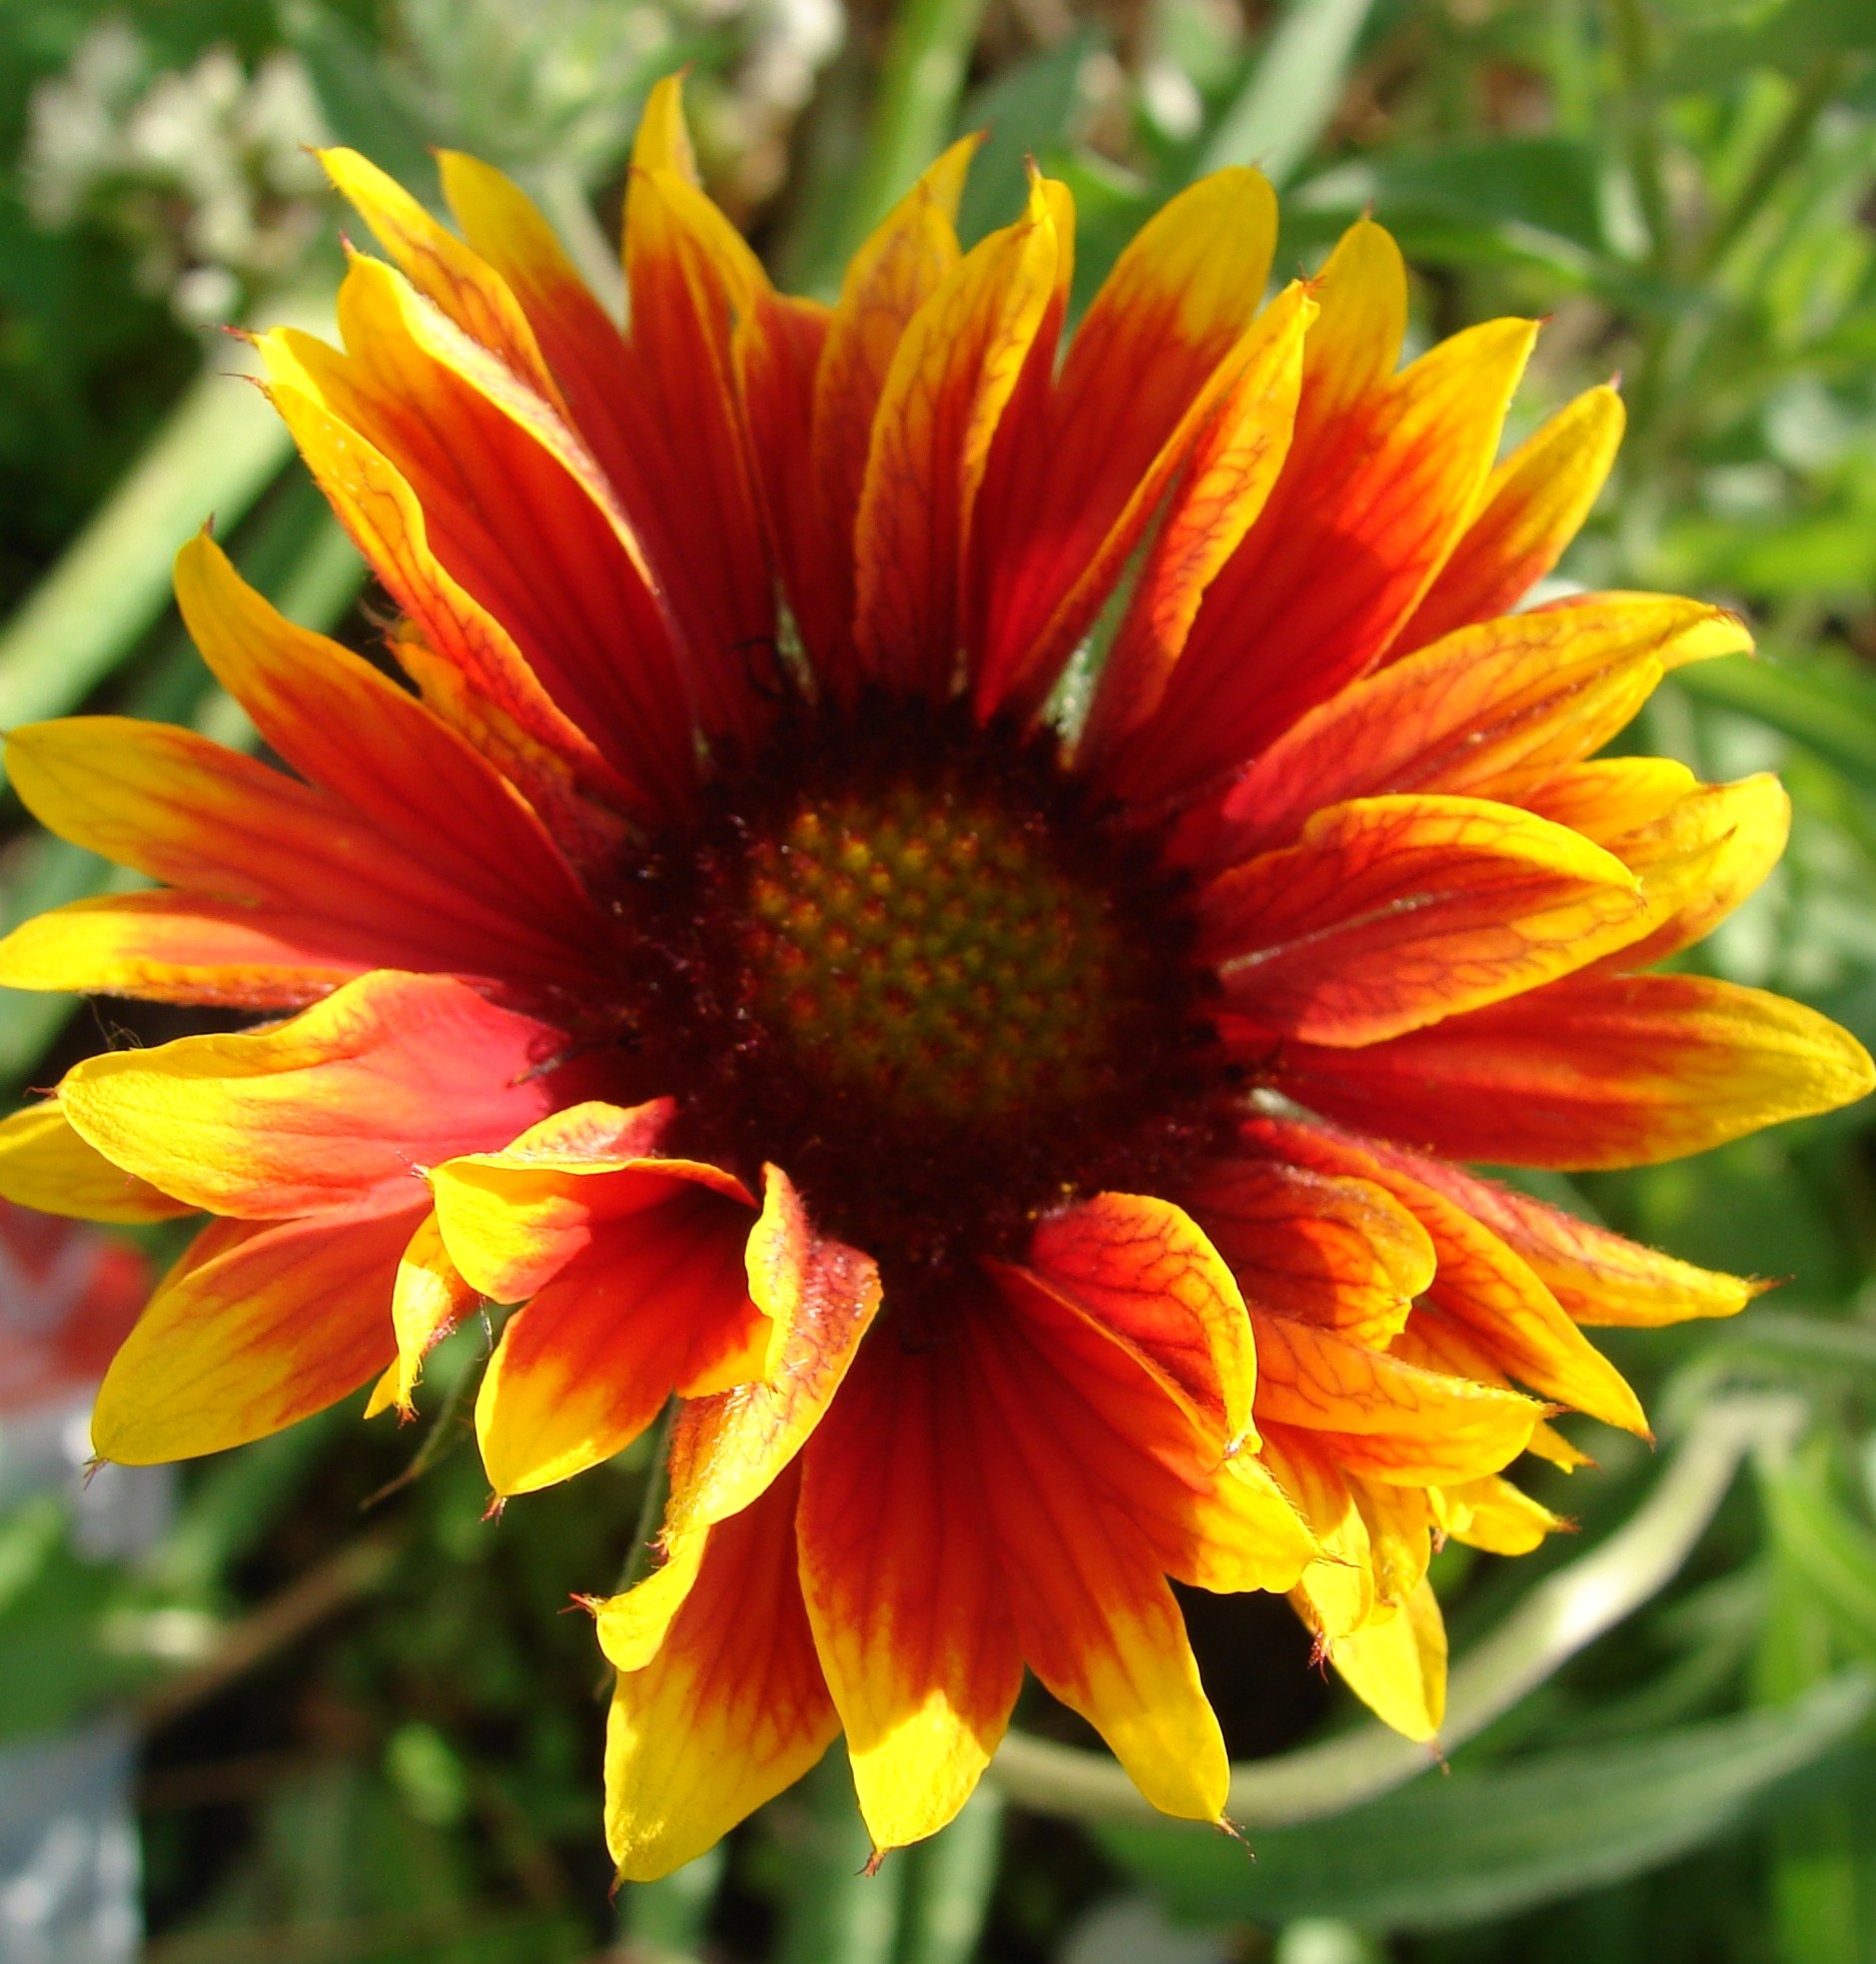
nature, blossom, plant, flower, petal, bloom, floral, botany, blooming, yellow, garden, flora, wildflower, macro photography, gaillardia, flowering plant, daisy family, annual plant, plant stem, land plant, blanket flowers